Wu Yibing

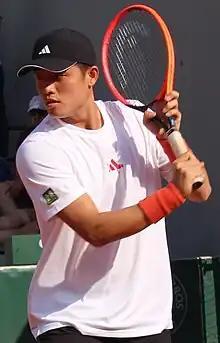
Wu at the 2023 French Open

Wu Yibing (born 14 October 1999) is a Chinese professional tennis player. Wu is the first Chinese player in the Open Era to reach and to win an ATP Tour-level singles final, doing so at the 2023 Dallas Open. He has been ranked as high as No. 54 by the ATP, which he first achieved on 29 May 2023, making him the third highest-ranked male Chinese player in history, behind Zhang Zhizhen and Shang Juncheng. He also has a career-high doubles ranking of world No. 295, achieved on 23 April 2018. He is currently the No. 6 Chinese player.